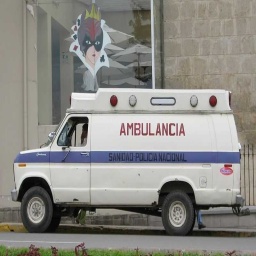
Label: ambulance